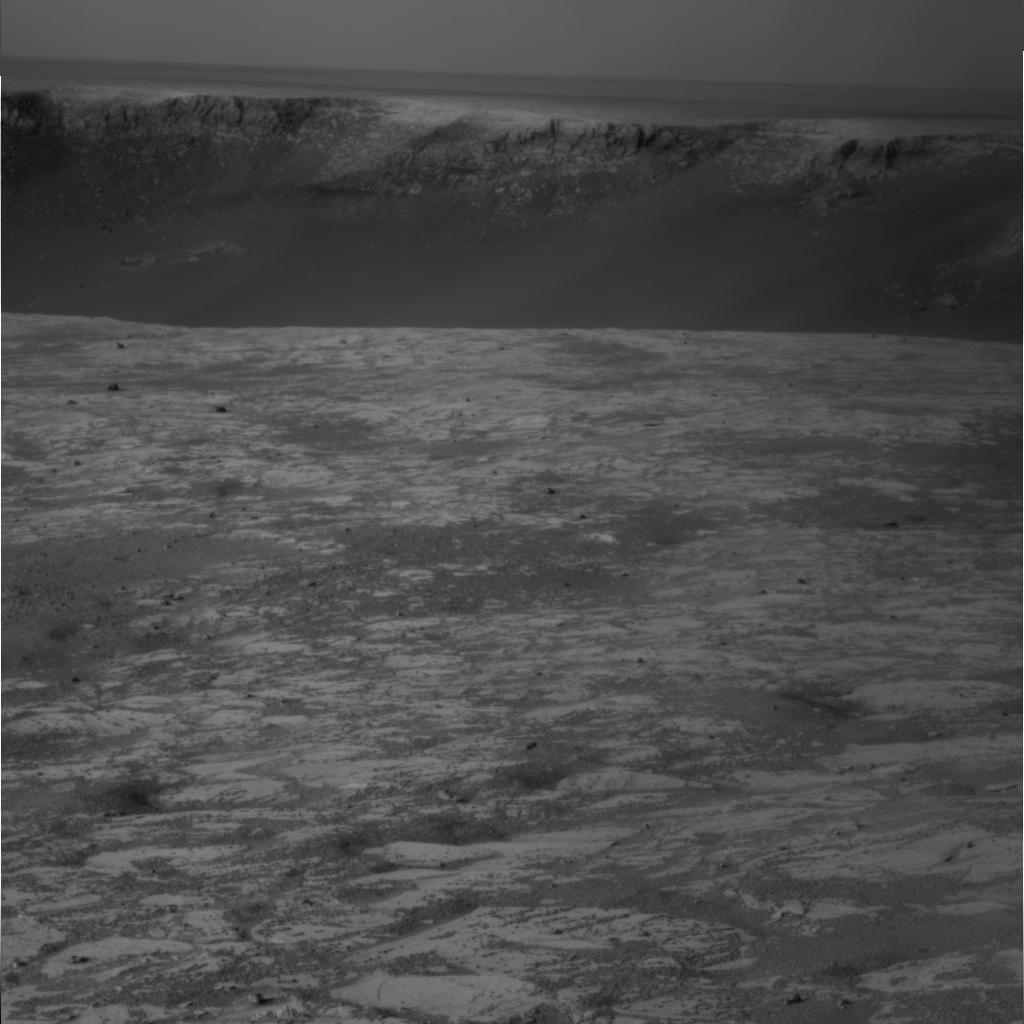
Surface features visible: Rock Outcrops, Rock (Linear Features), Soil, Spherules, Distant Vista, Sky